Regis University

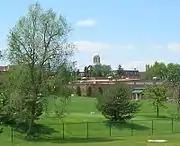
A distant view of the athletic fields, Field House, and Main Hall

Regis University is in the Rocky Mountain Athletic Conference along with Adams State, Black Hills State, Chadron State, Colorado Christian, Colorado Mines, CSU Pueblo, Dixie State, Fort Lewis, Colorado Mesa, Metro State, New Mexico Highlands, South Dakota Mines, UC-Colorado Springs, Western New Mexico, Westminster, and Western Colorado University. The university offers women's lacrosse, men and women's soccer, baseball, softball, men and women's basketball, volleyball, men and women's cross country, men and women's golf, Men’s Rugby and forensics.